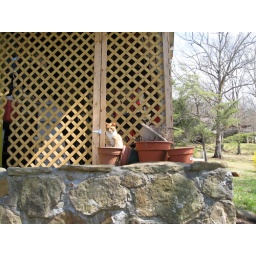
cat in flower pot